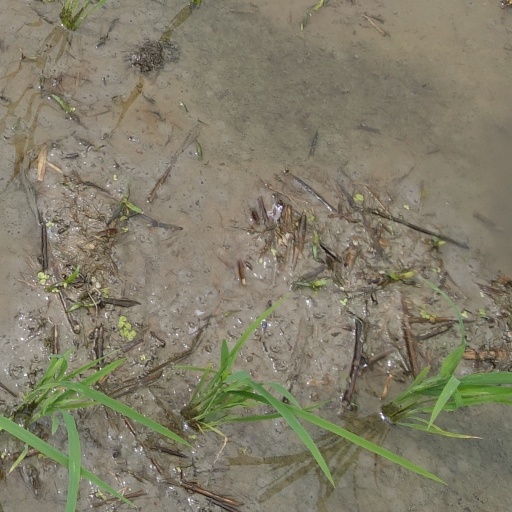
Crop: rice